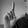
ASL letter: L